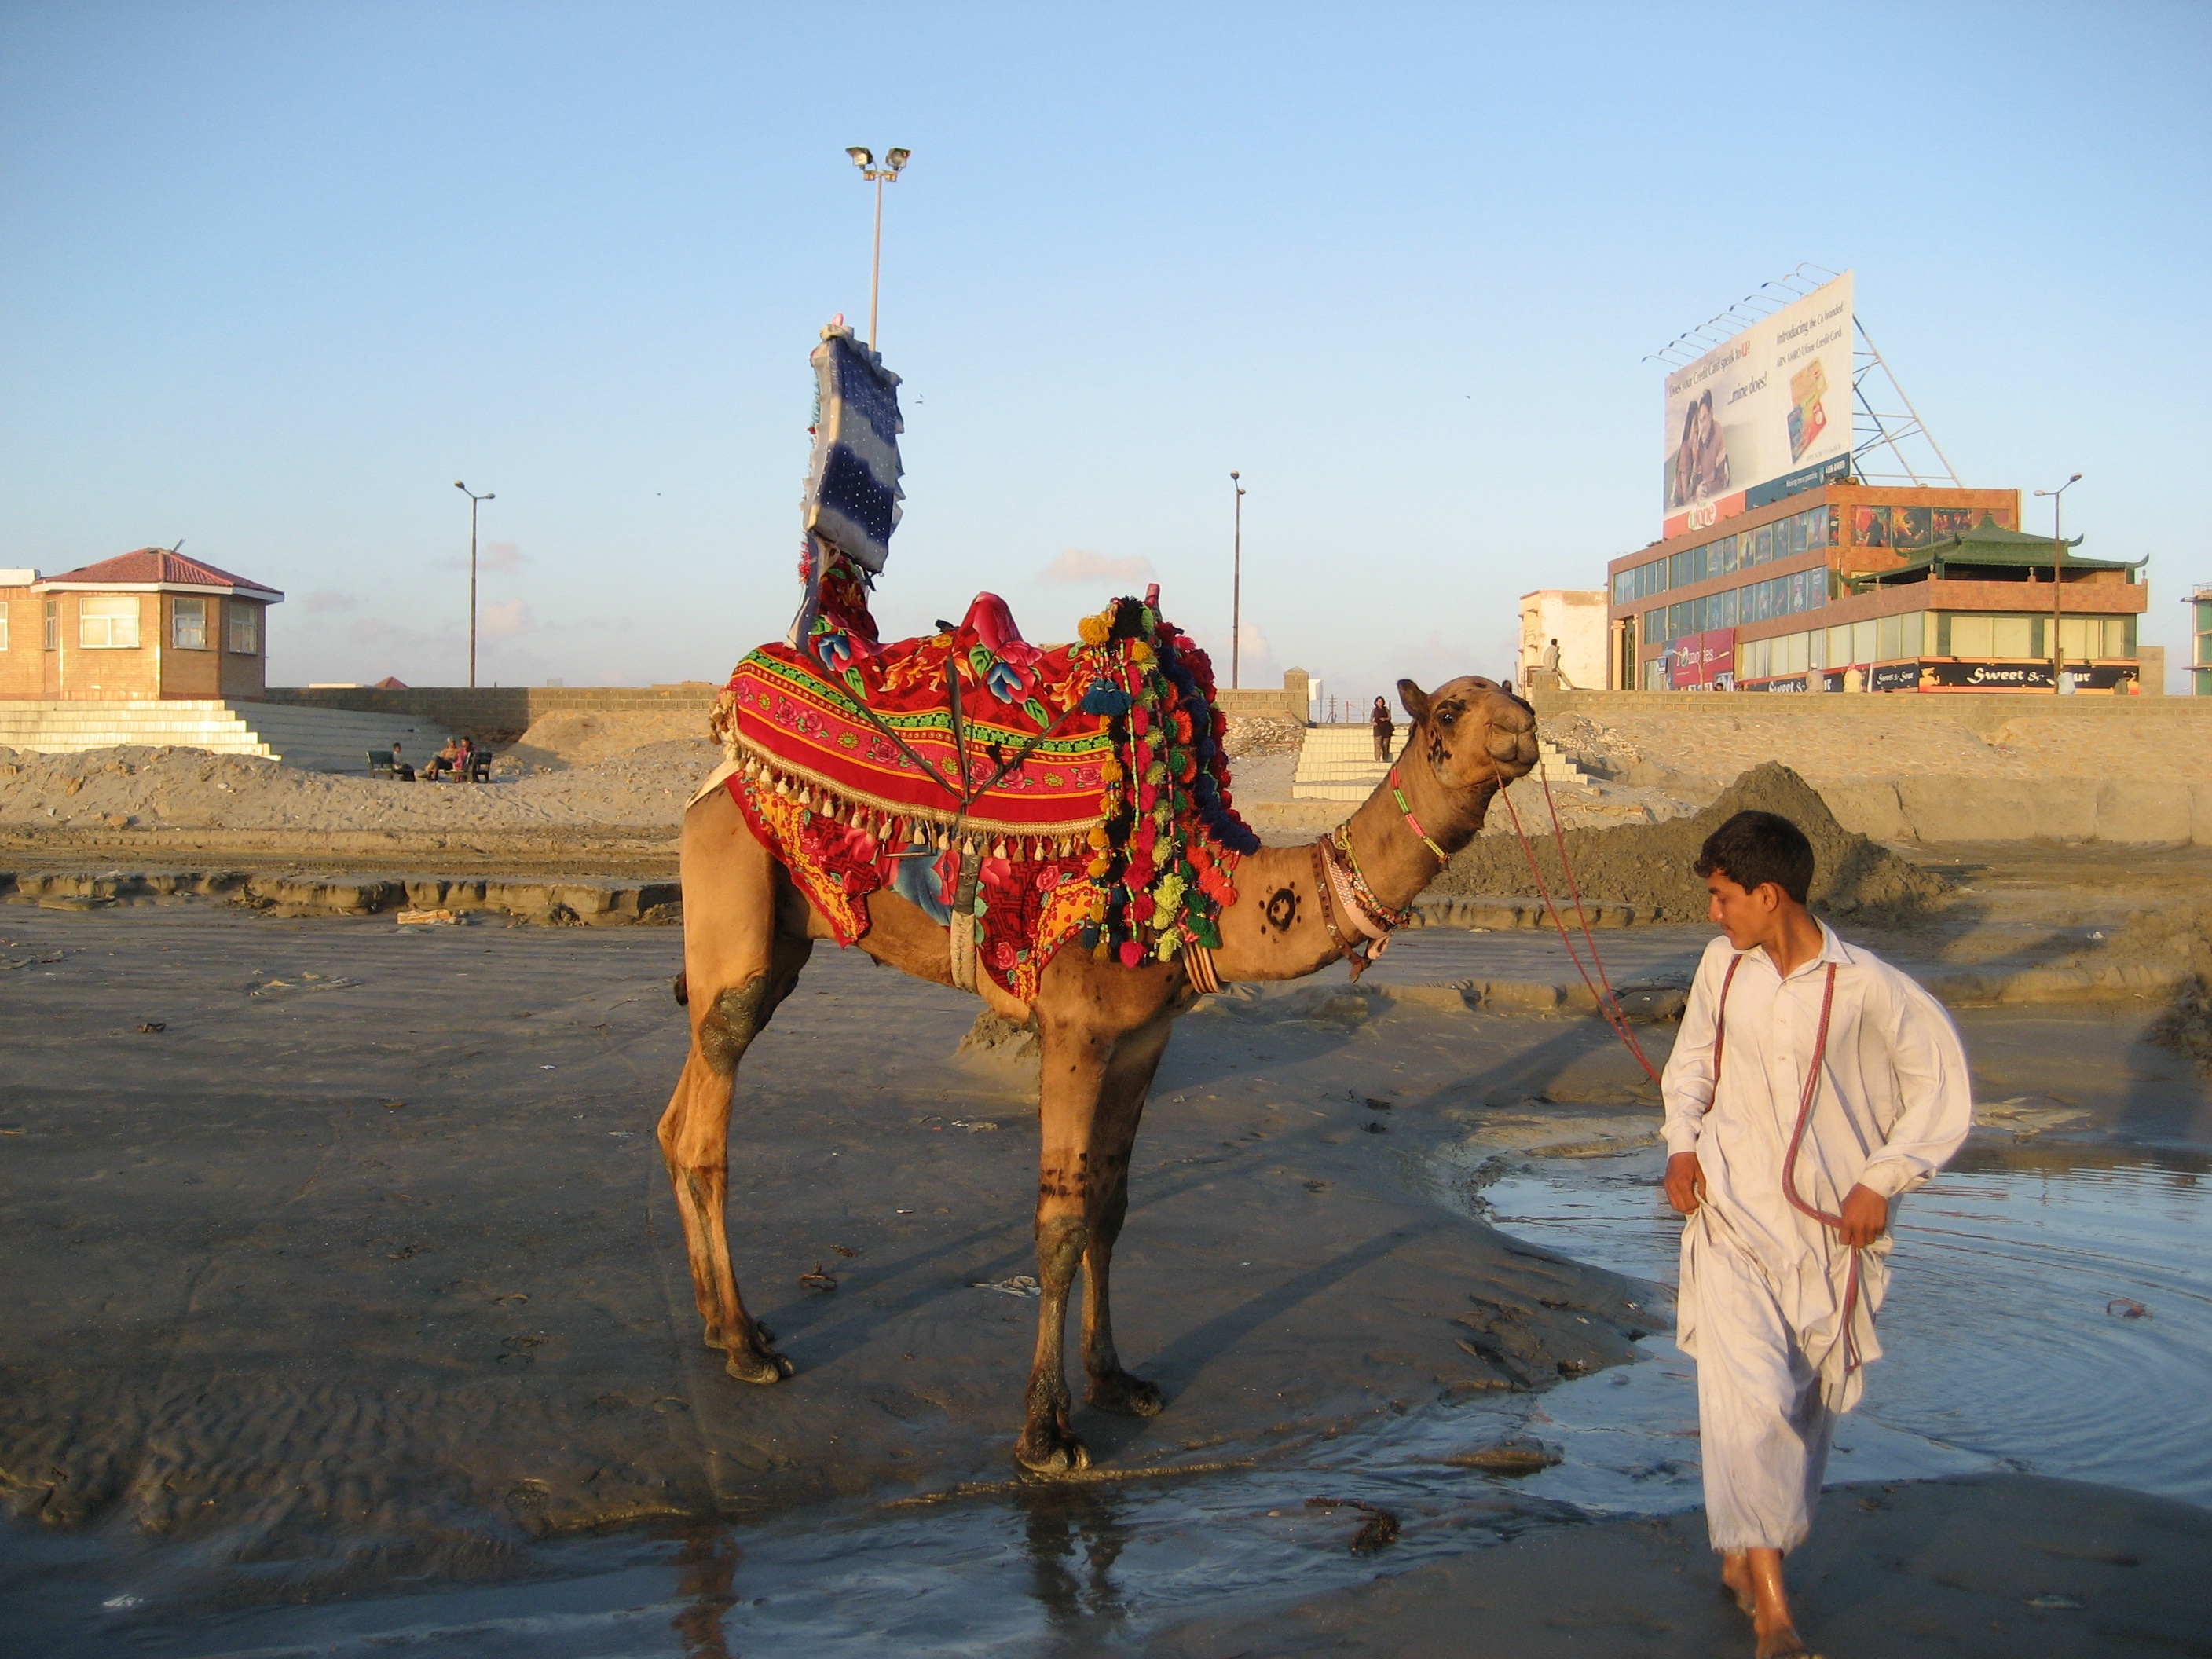
sand, animal, travel, transportation, camel, red, art, temple, camel ride, ancient history, camel like mammal